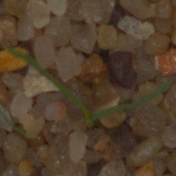
Label: loose_silkybent